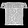
Label: Shirt